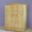
Label: wardrobe